2020 Aegean Sea earthquake

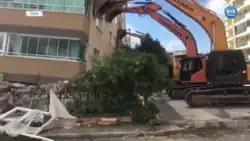

Immediately after the earthquake, Turkish Minister of Health Fahrettin Koca stated that about 40 ambulances, 35 emergency rescue teams and two ambulance helicopters had reached the affected region, while Turkey's Ministry of National Defence stated that one of its planes had departed from Etimesgut Air Base to transport AFAD and gendarmerie teams to the scene. The Turkish Red Crescent immediately deployed teams from six cities to provide food to those affected by the earthquake. More than 1,200 workers were involved in rescue efforts involving at least 13 buildings in İzmir, which continued into the night. According to Al Jazeera, the personnel involved in the rescue operations had reached about 8,000, including 25 search and rescue dogs. Turkish authorities stated that 106 people were rescued, while the local government had set up tents to house about 2,000 people overnight. On 3 November, a three-year-old girl was rescued from an eight-story building—a toddler was rescued after being trapped in another building for 65 hours a day before. A total of 17 collapsed buildings were part of the search and rescue operations, according to Mehmet Gulluoglu, head of Turkey's Disaster and Emergency Management Presidency (AFAD).